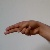
The image shows a hand gesture representing the letter 'H' in Indian Sign Language.